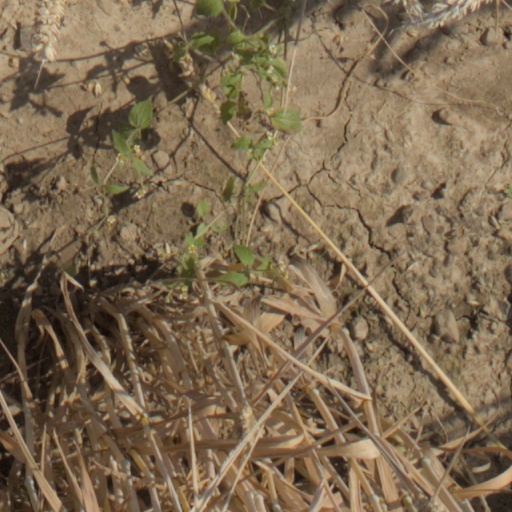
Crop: wheat